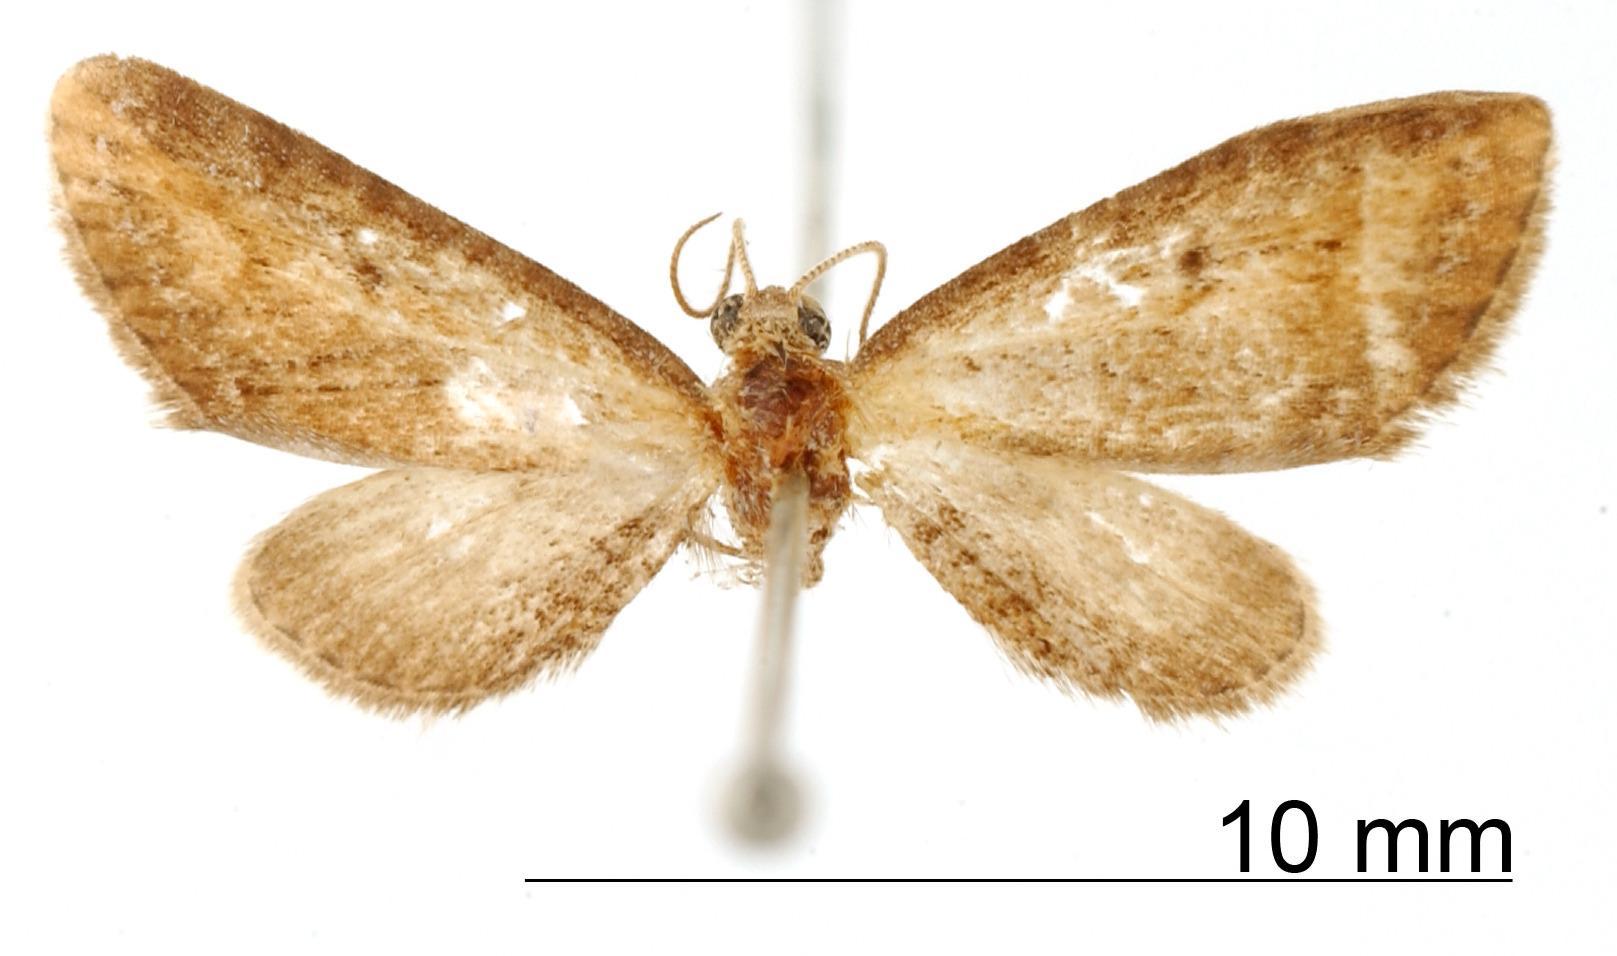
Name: Tephroclystia furvipennis
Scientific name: Tephroclystia furvipennis Dognin, 1906
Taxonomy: Animalia, Arthropoda, Insecta, Lepidoptera, Geometridae, Larentiinae
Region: [Not Stated]
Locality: [Not Stated], Tucumán, Argentina
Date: [Not Stated]